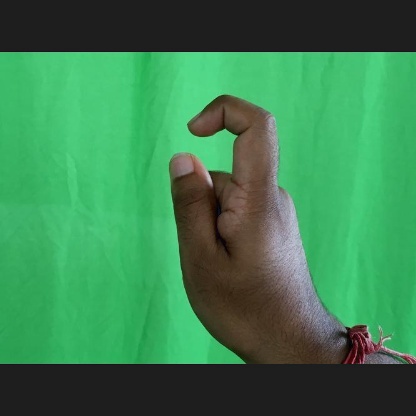
Mudra: Tamarachudam